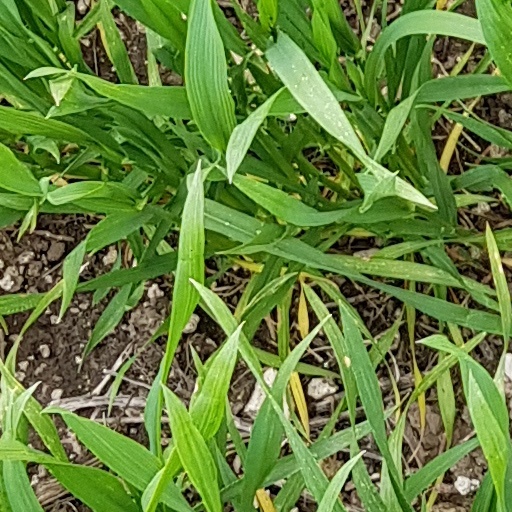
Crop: wheat